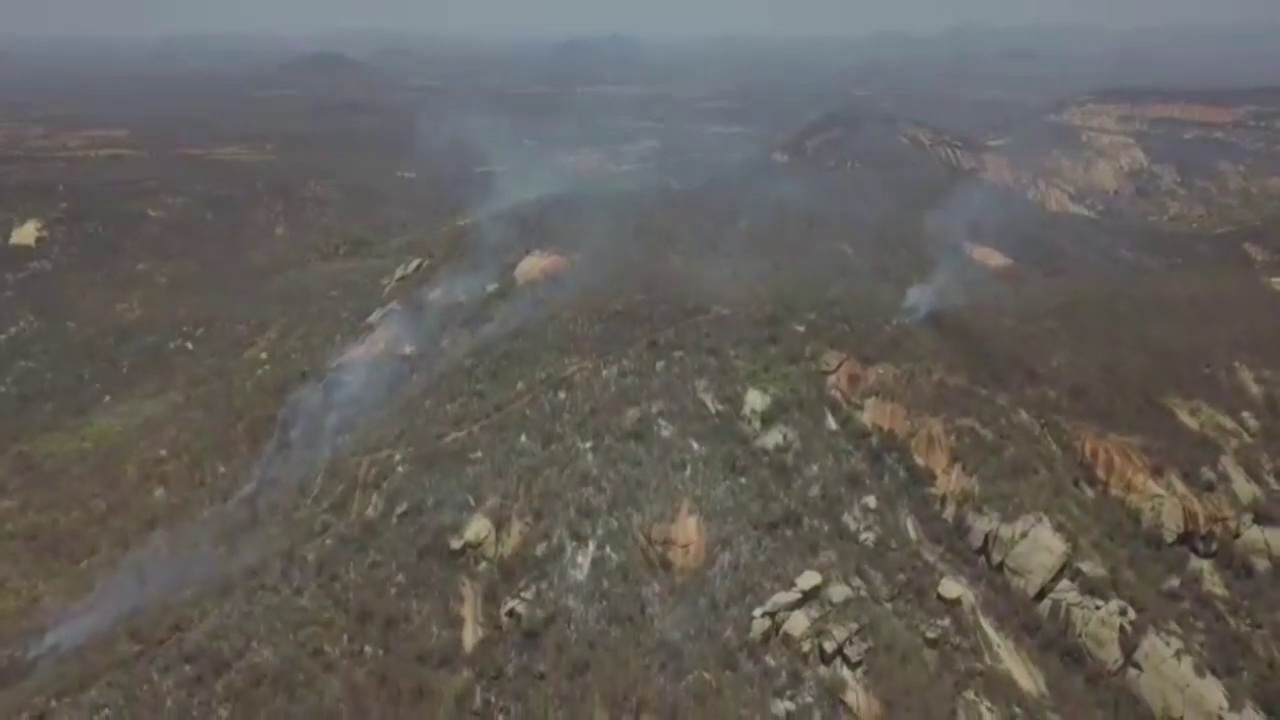
Fire: no
Smoke: yes